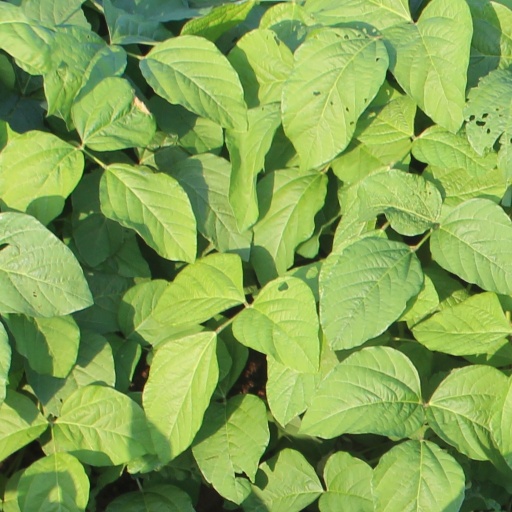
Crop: soybean